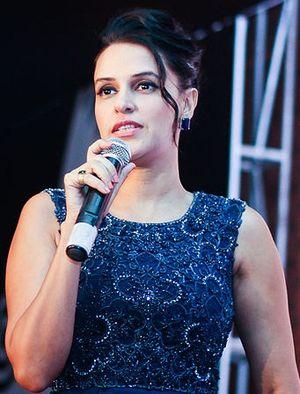
Miss Inde ou Femina Miss India, est un concours de beauté féminin tenu en Inde depuis 1947, destiné aux indiennes. Il est organisé par le magazine indien Femina publié par Bennett, Coleman & Co. Ltd.